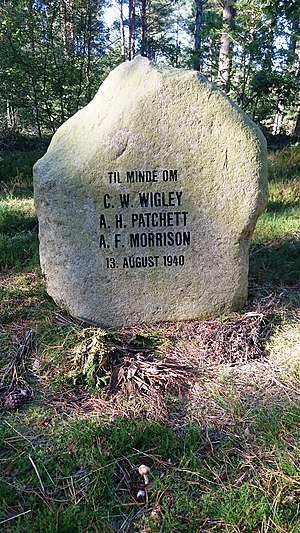
Allierede flyvere
Mindesten over faldne flyvere, jf. tekst
Allierede flyvere fra 2. verdenskrig begravet i Danmark.